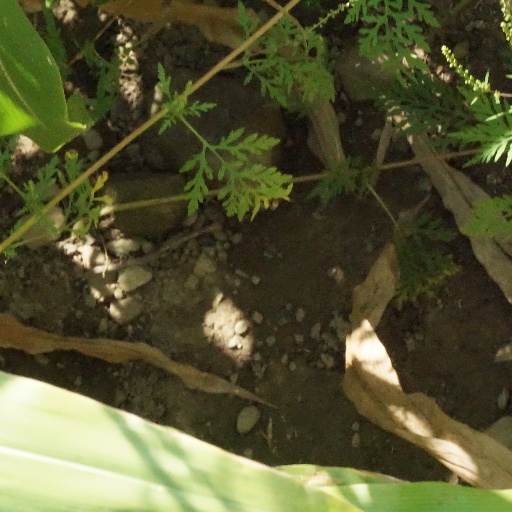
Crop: maize; corn